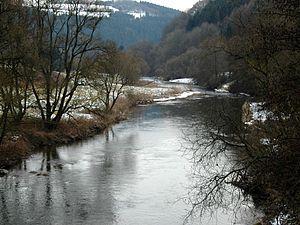
L'Our est une rivière de Belgique, du Luxembourg et d'Allemagne, affluent en rive gauche de la Sûre, et sous-affluent du Rhin par la Moselle.